Remsen Cemetery

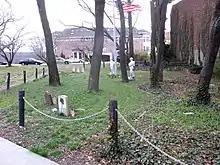
Looking west toward Trotting Course Lane

The Remsen Cemetery is a private burial ground at 6943 Trotting Course Lane, bordering the Middle Village and Rego Park neighborhoods of Queens in New York City. The cemetery is on a triangle just north of Metropolitan Avenue and one block east of Woodhaven Boulevard. The Remsen Cemetery contains the remains of members of the Remsen family who died between 1790 and the early 19th century. The burials in the cemetery include that of American Revolutionary War colonel Jeromus Remsen (1735–1790), as well as his wife, his brother, and four of his children. The remains of an eighth person, Bridget Remsen, are also in the cemetery.